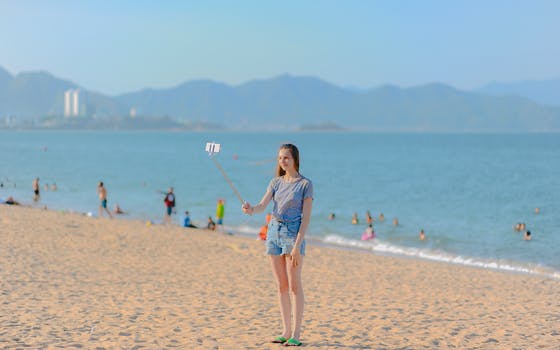
Label: No Watermark